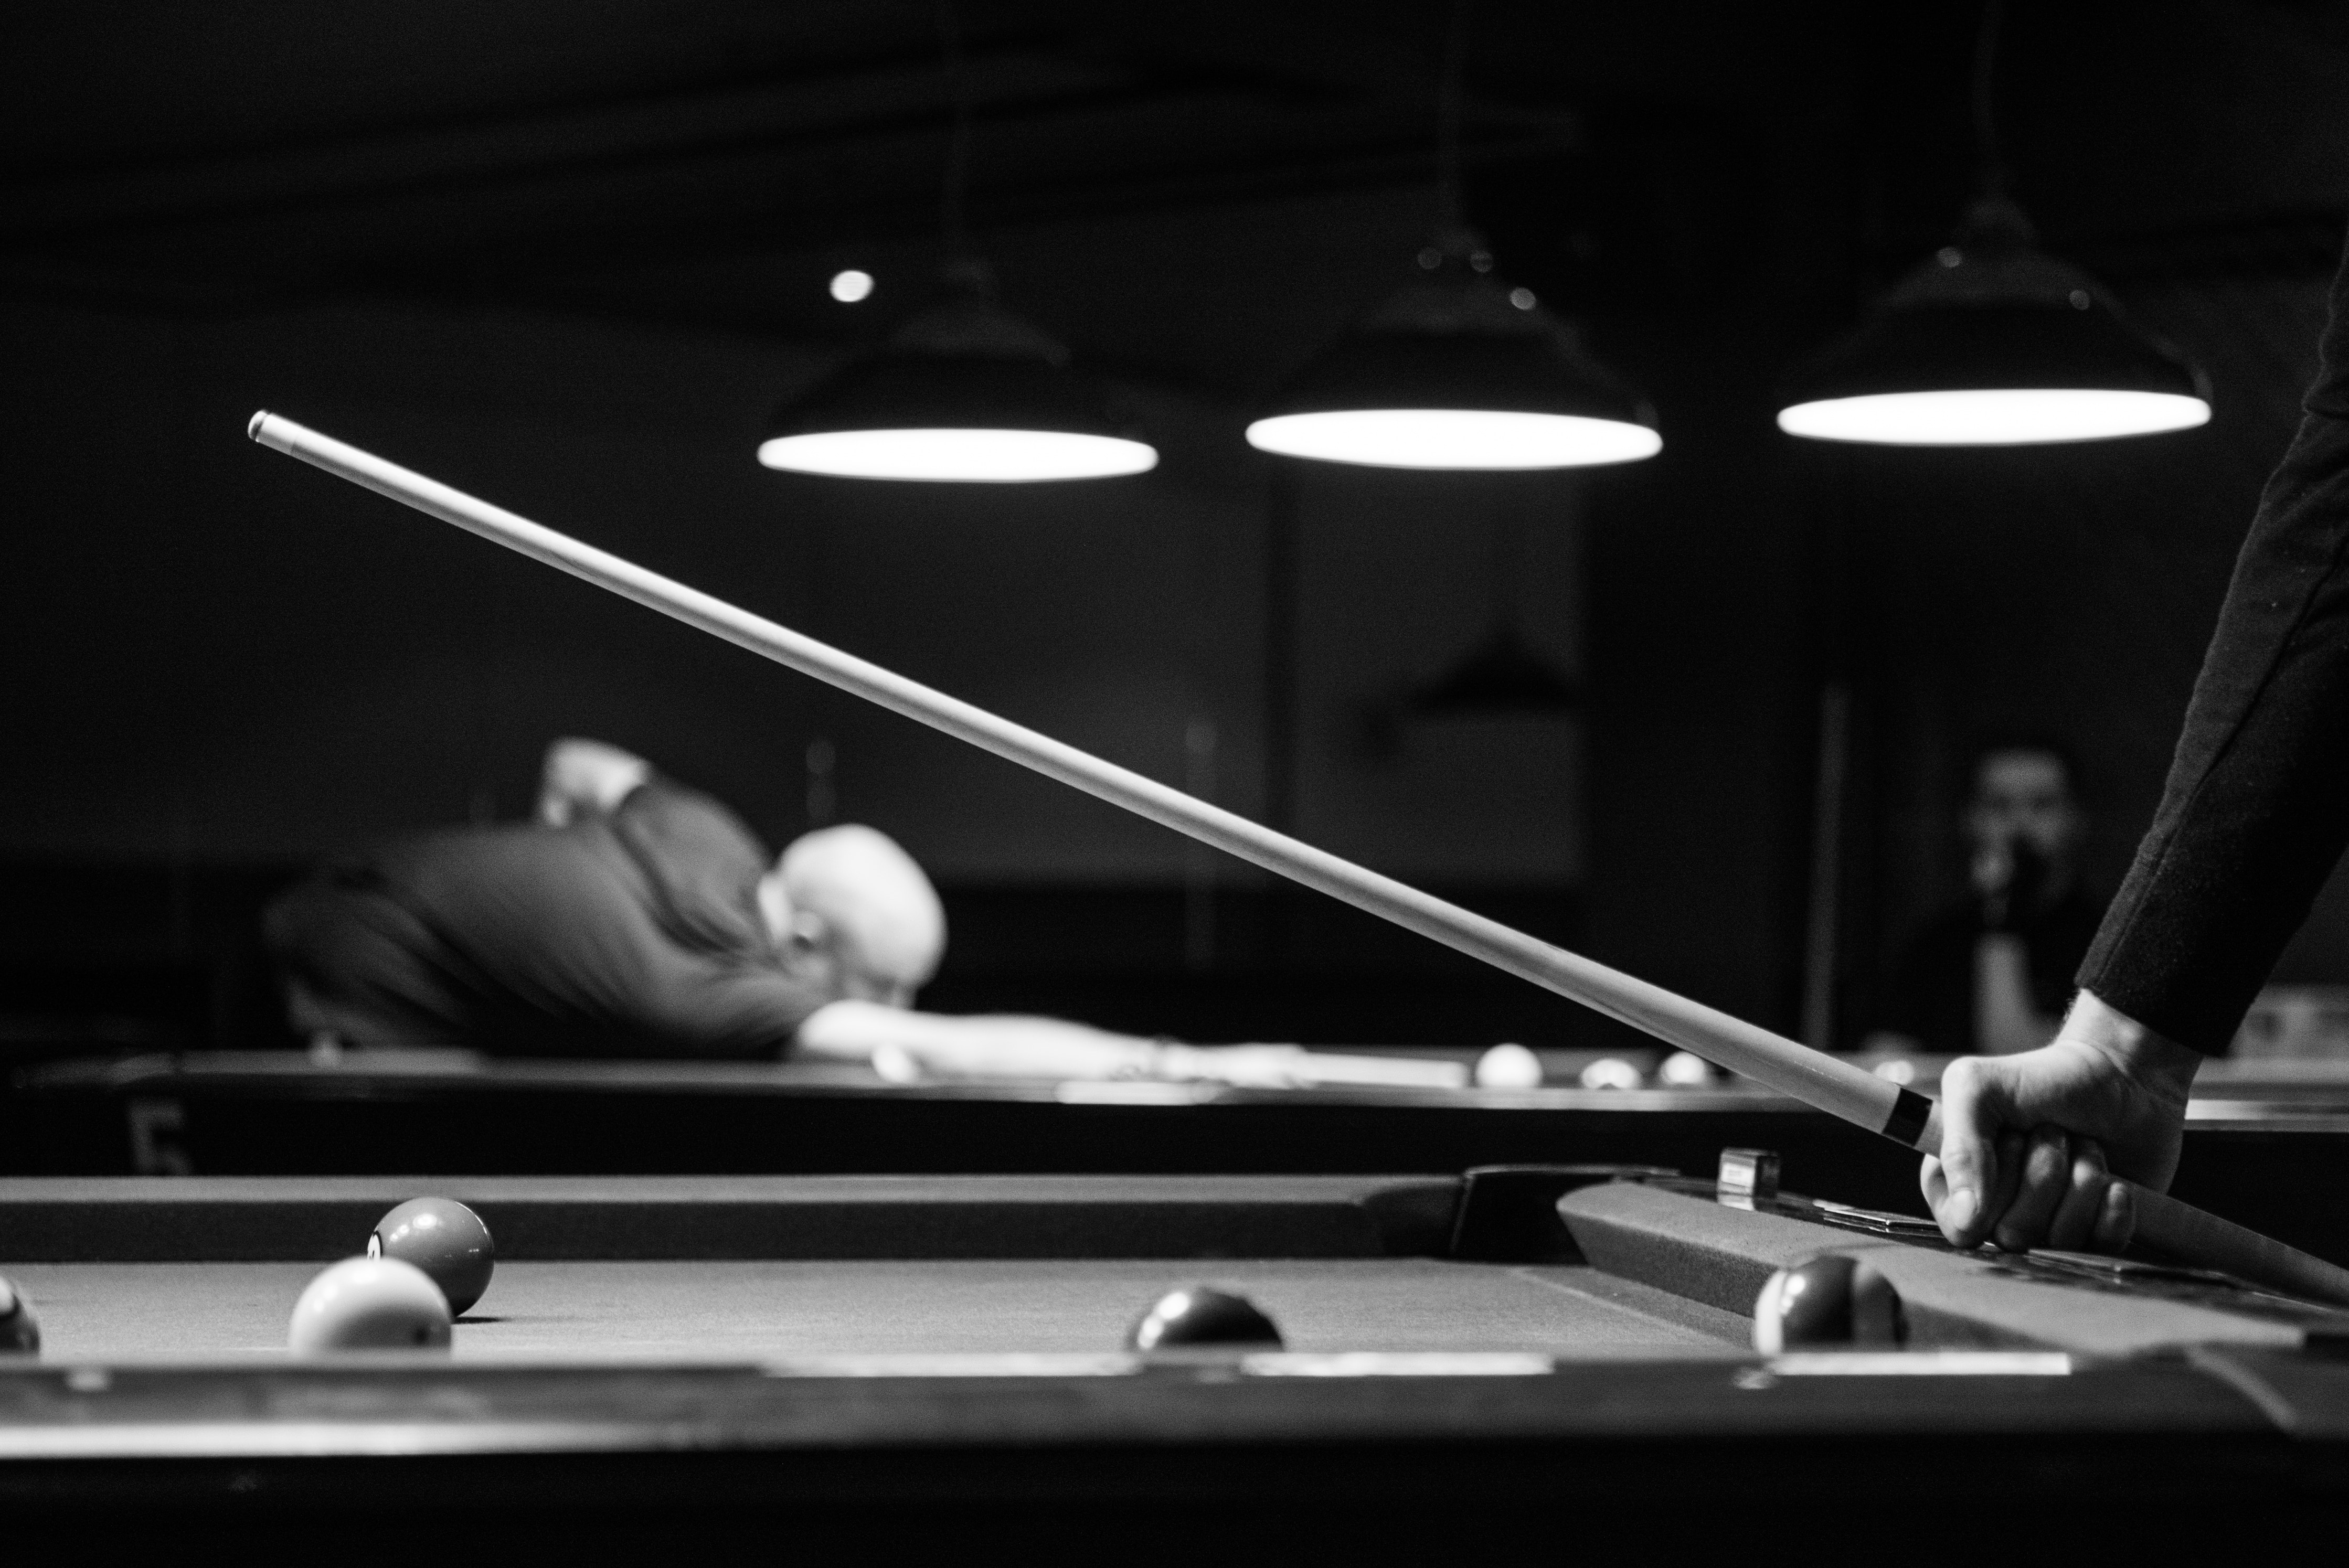
billiards, billiard table, pool, billiard ball, indoor games and sports, Pool player, snooker, games, Straight pool, pocket billiards, english billiards, trick shot, cue stick, carom billiards, billiard room, table, nine ball, recreation, ball, room, individual sports, furniture, blackball pool, recreation room, photography, still life photography, sports, black and white, sports equipment